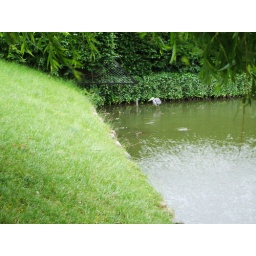
water bird in moat